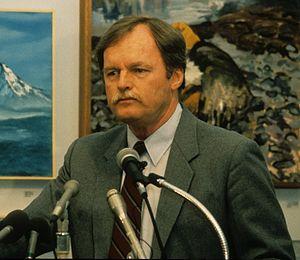
Steve Cowper, né le 21 août 1938, est un homme politique démocrate américain. Il est le 6ᵉ gouverneur de l'Alaska entre 1986 et 1990.